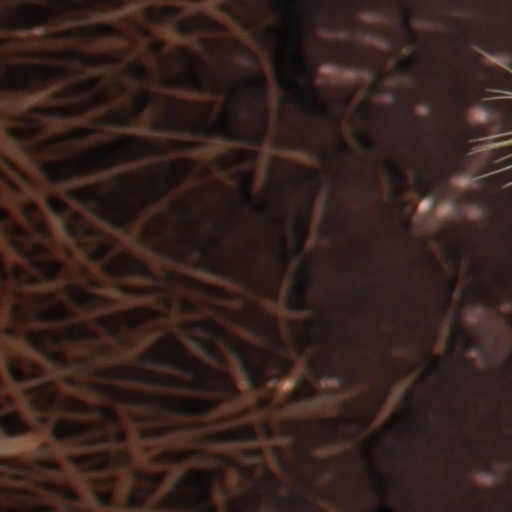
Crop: wheat